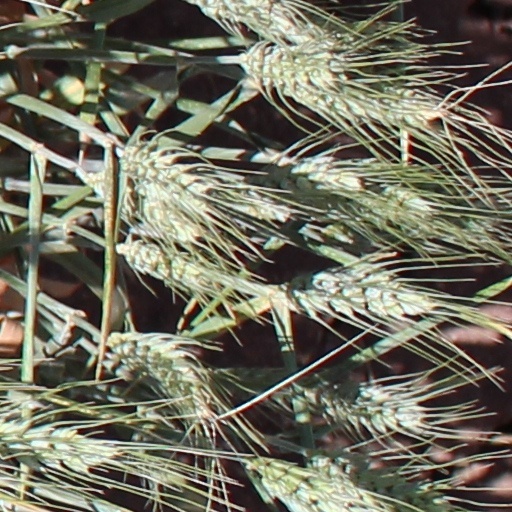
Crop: wheat